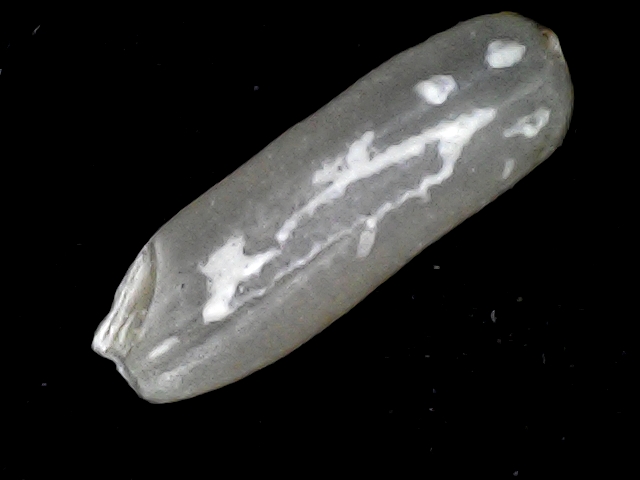
Rice variety: BD87